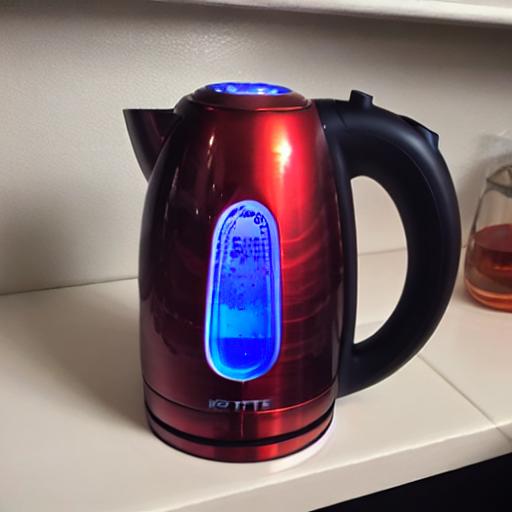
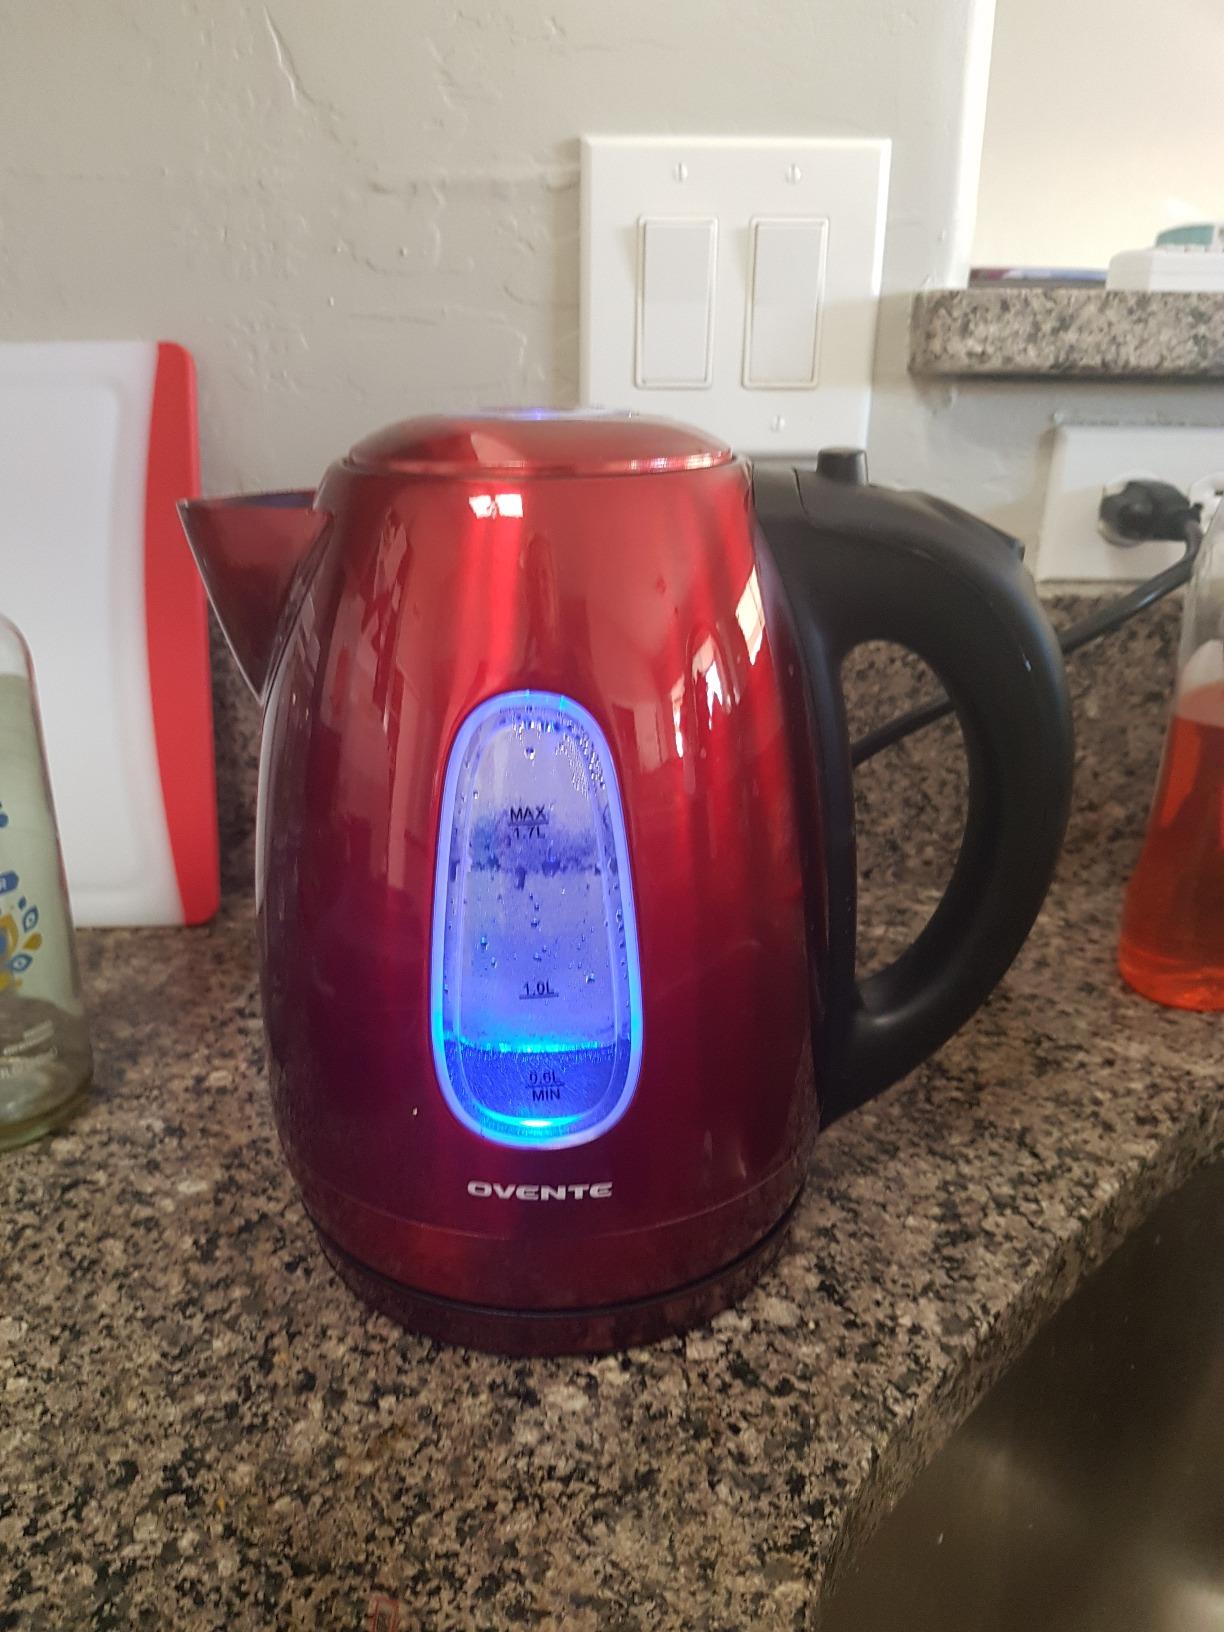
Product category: items_kettle
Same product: no